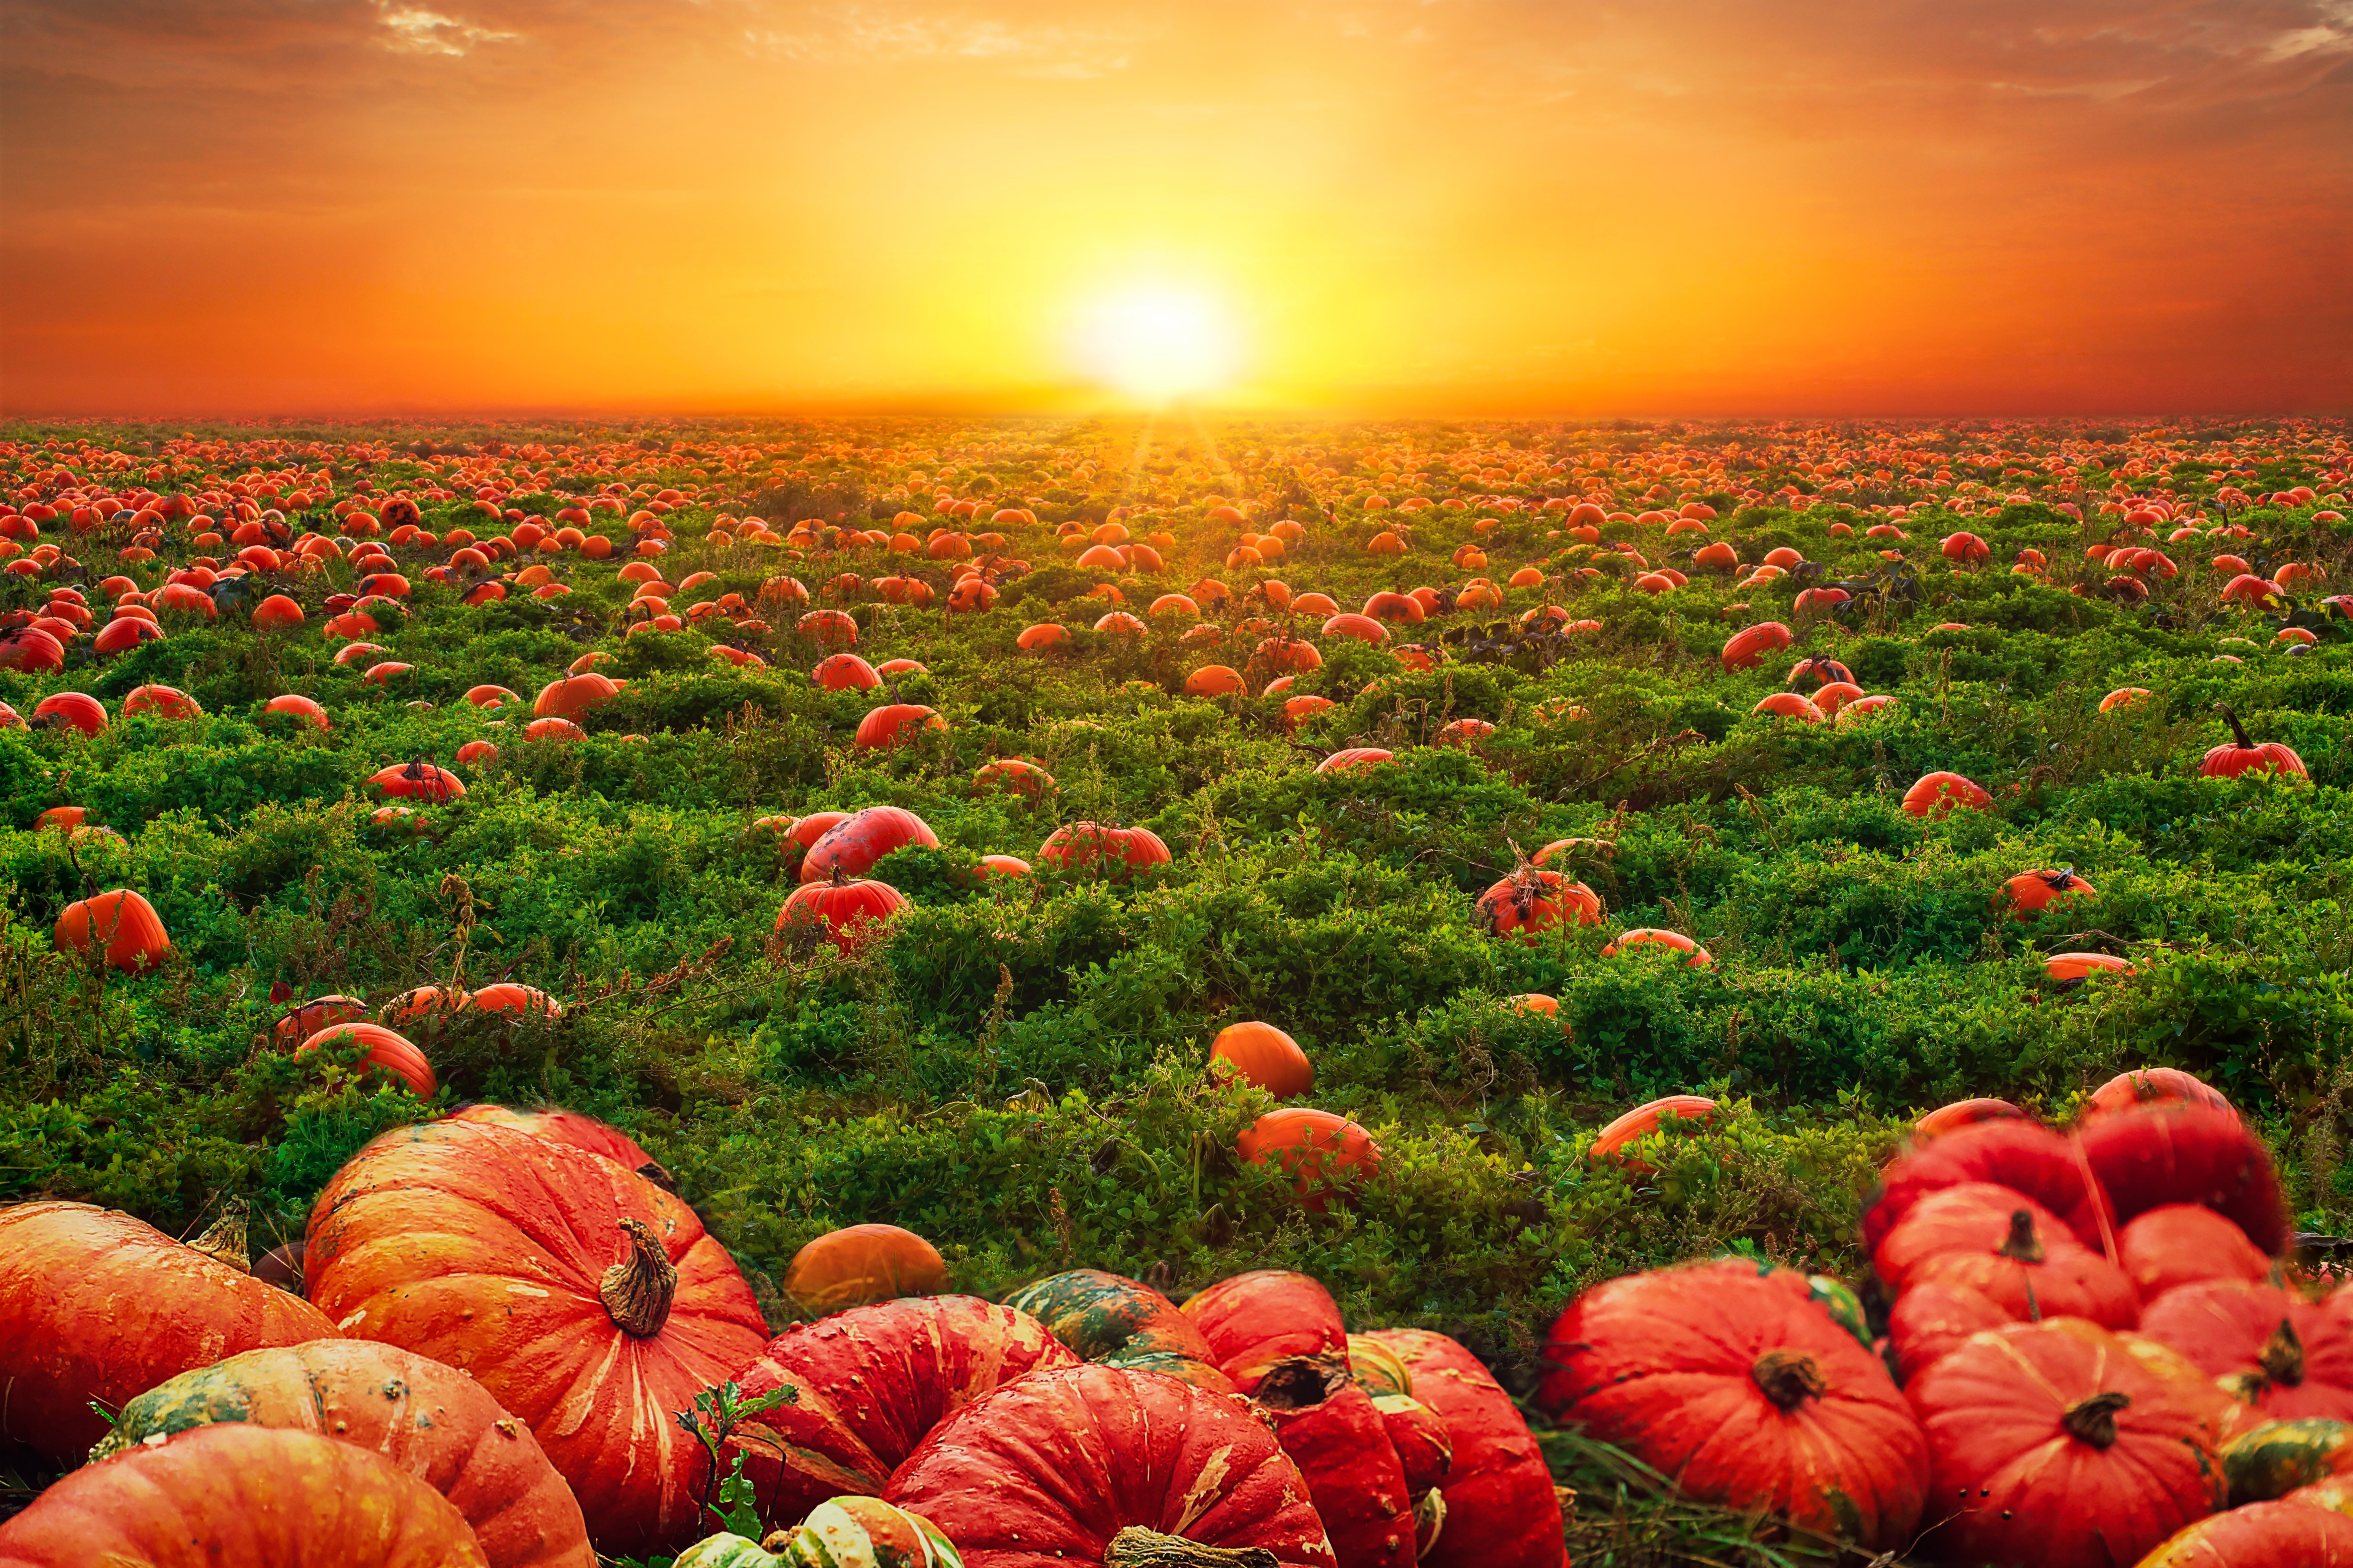
natural, flower, plant, sky, daytime, ecoregion, cloud, natural landscape, People in nature, botany, natural environment, orange, vegetation, grass, biome, agriculture, landscape, flowering plant, grassland, morning, petal, meadow, sunset, groundcover, red sky at morning, dusk, beauty, horizon, prairie, afterglow, sunrise, tree, plantation, field, spring, crop, herbaceous plant, fruit, natural foods, evening, shrub, wildflower, coquelicot, dawn, garden, plant stem, pasture, farm, annual plant, astronomical object, peach, sun, photography, poppy family